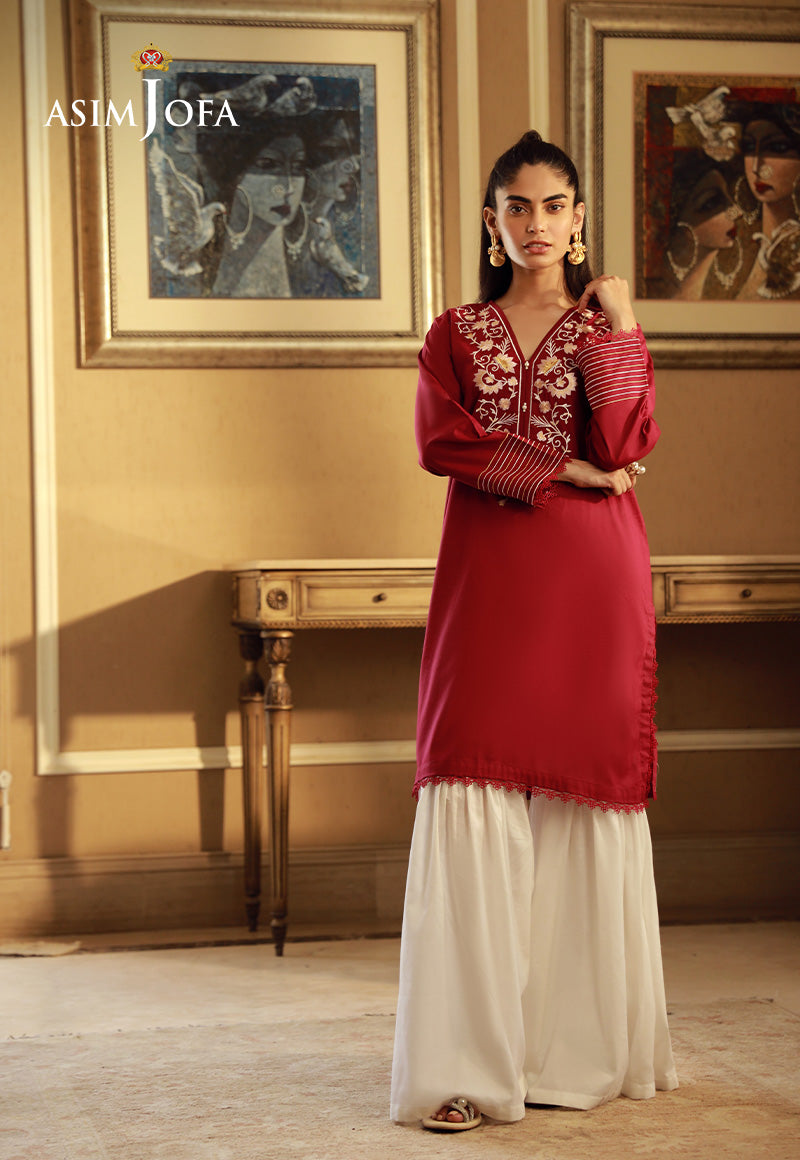
burgundy white embroidered kurta